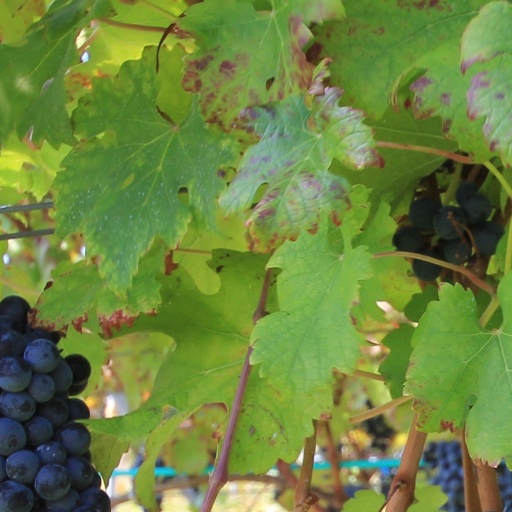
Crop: grape